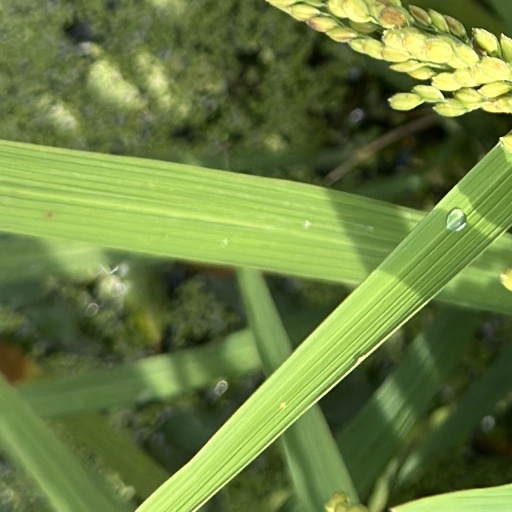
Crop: rice